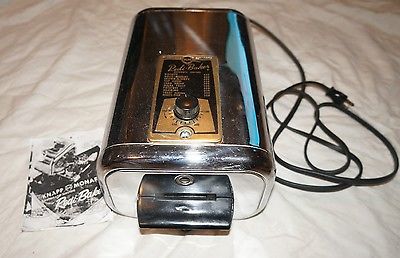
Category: toaster